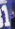
Number: 1